Blackish-grey antshrike

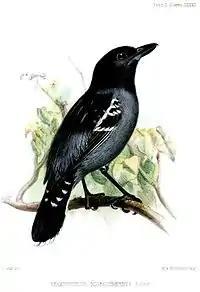
A male illustrated by Wolf, 1855

The blackish-grey antshrike is long and weighs . Members of genus "Thamnophilus" are largish members of the antbird family; all have stout bills with a hook like those of true shrikes. This species exhibits sexual dimorphism. Adult males of the nominate subspecies "T. n. nigrocinereus" are generally blackish gray. Their crown is black; their back is lighter than their crown, darker than their rump, and has a hidden white patch between their scapulars. Their wings have a brownish tinge. Their scapulars, wing coverts, and flight feathers have white edges and their tail feathers have white tips. Their rump and belly are lighter than their back. Adult females have a blackish gray crown and face. Their upperparts are dark gray with a reddish brown tinge, their wings and tail are brown, and their underparts are a reddish brown that is darkest across their breast.